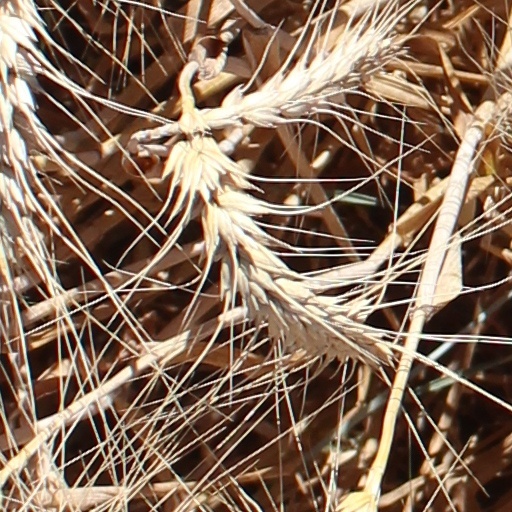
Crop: wheat